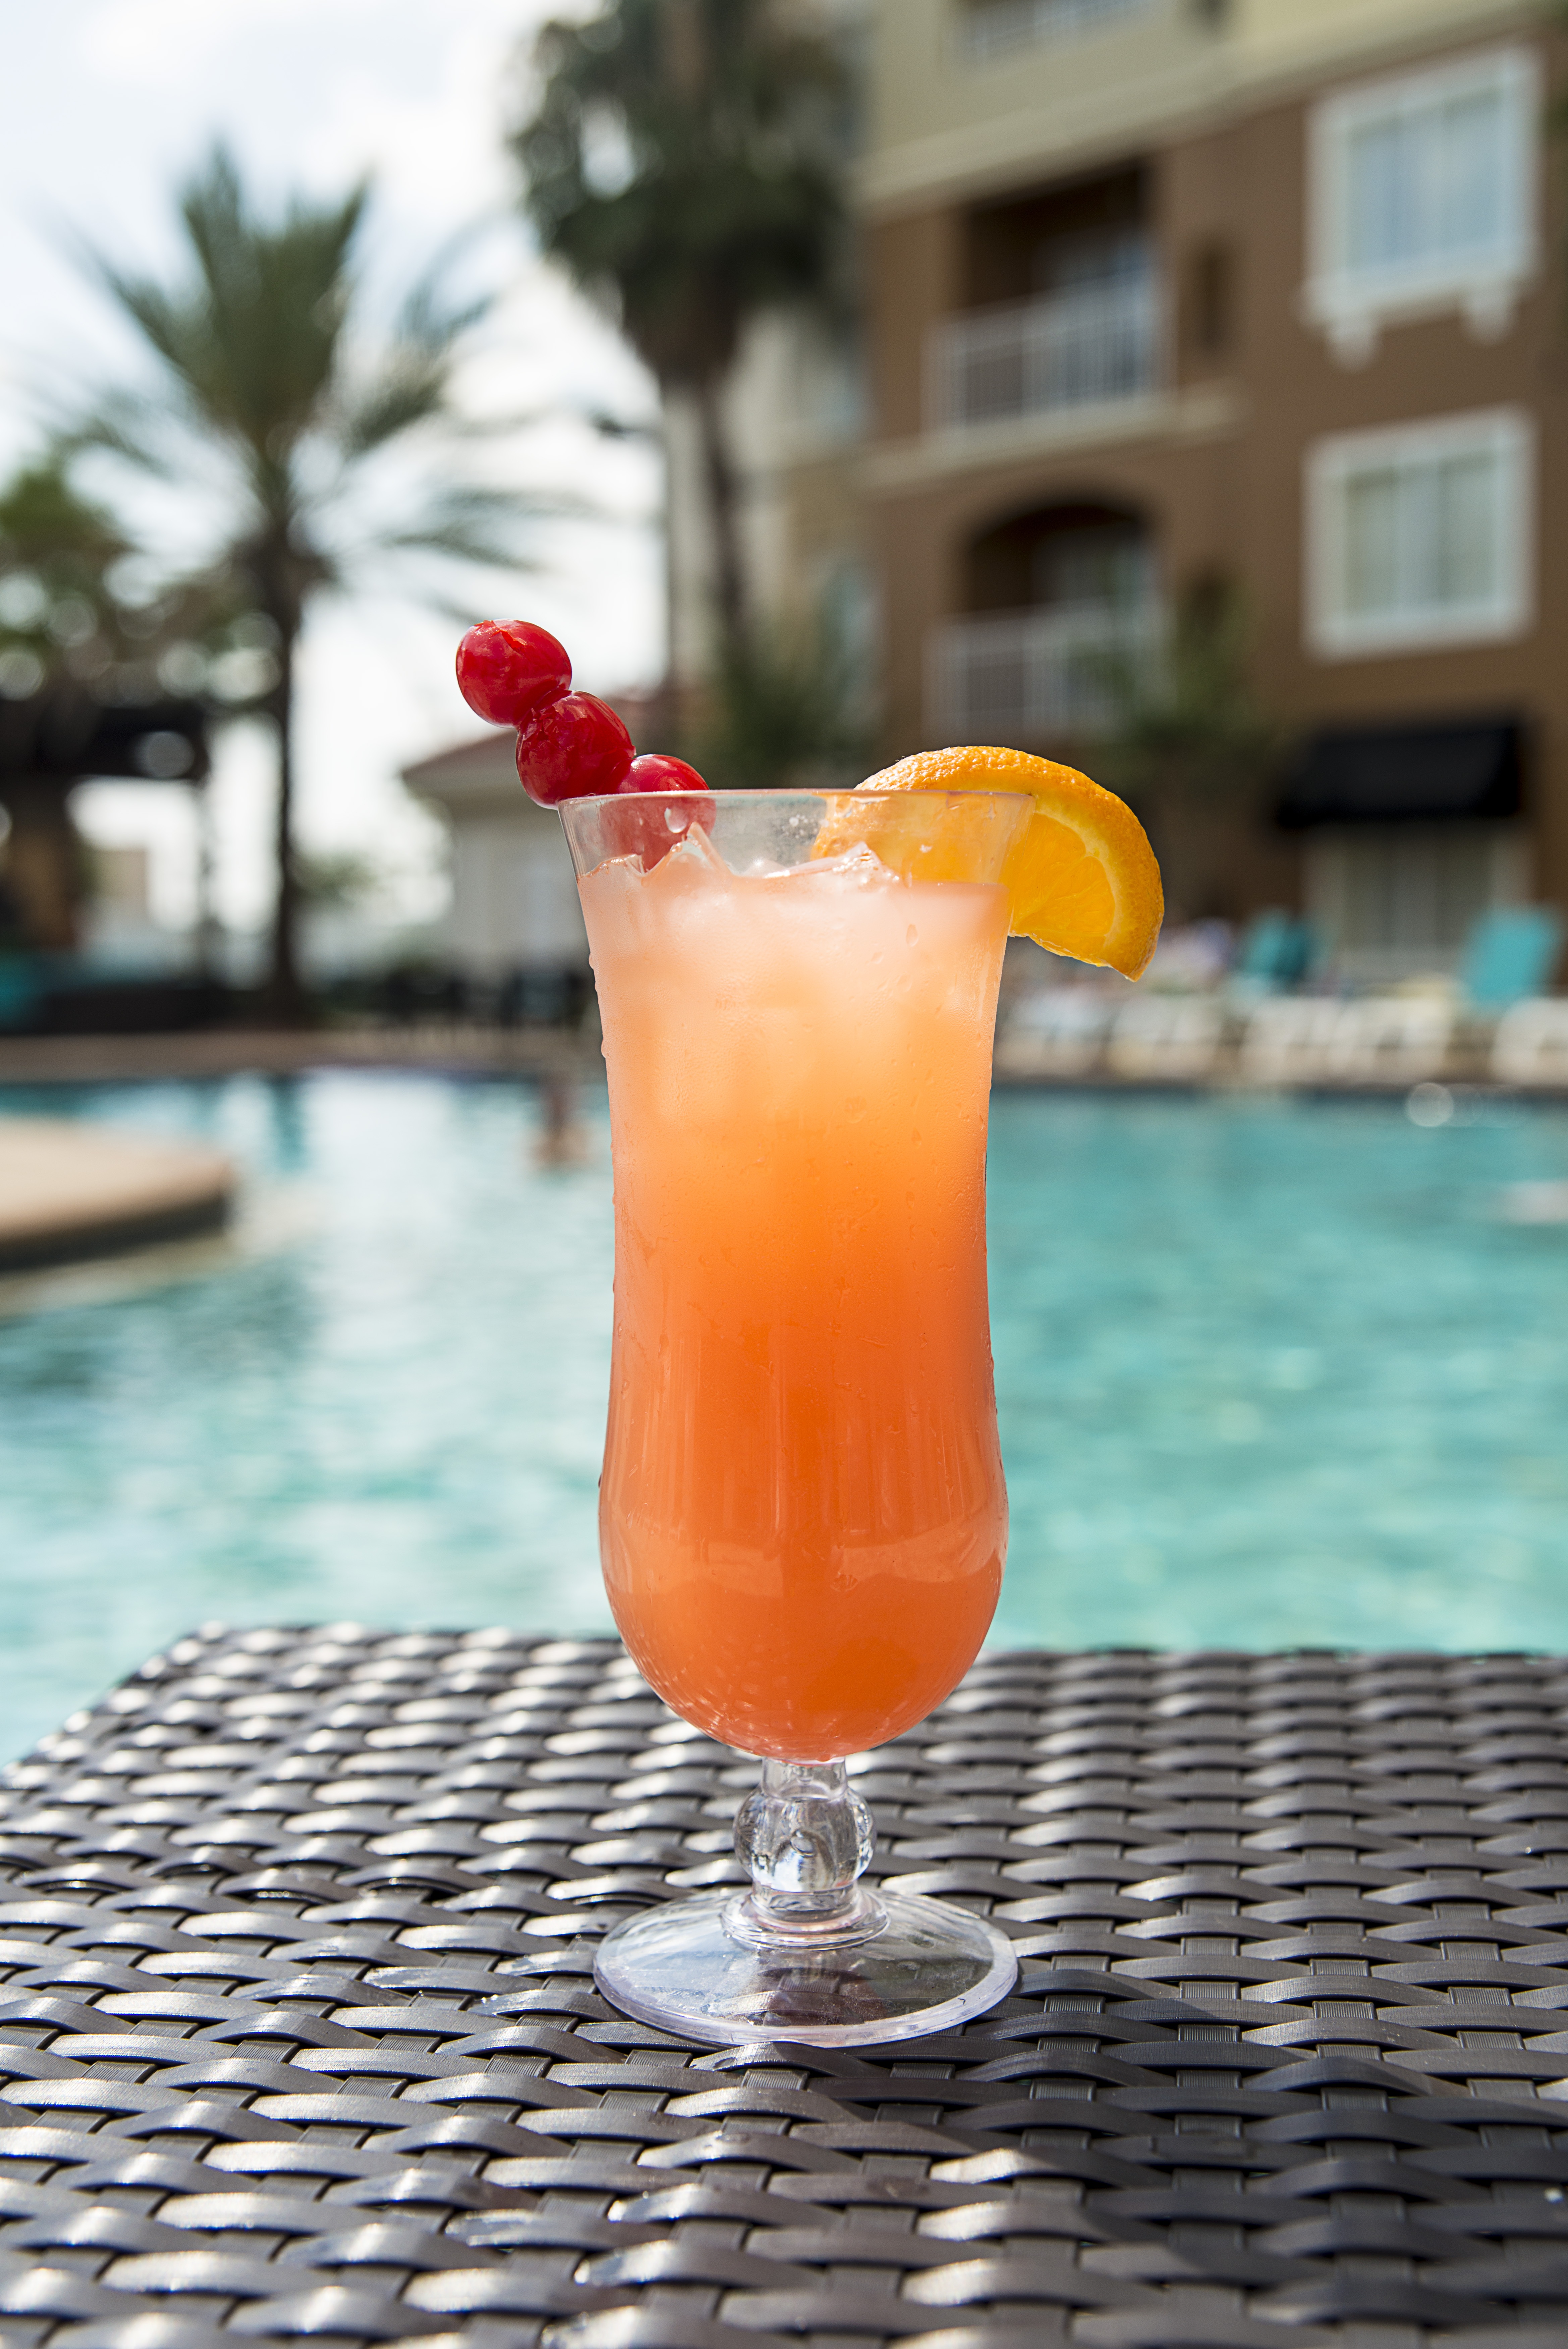
glass, summer, pool, bar, tropical, beverage, drink, alcohol, cocktail, refreshment, alcoholic beverage